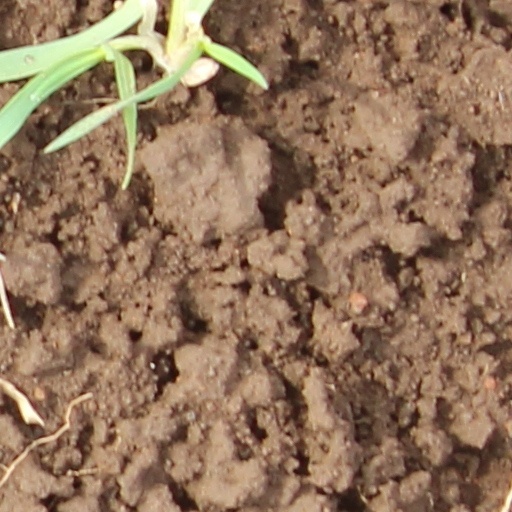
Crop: wheat